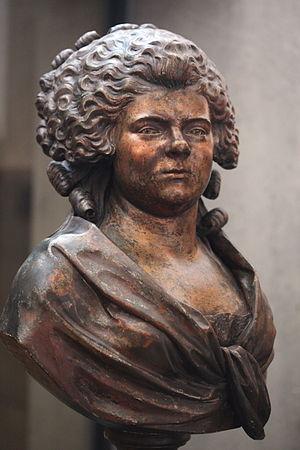
Georges Jacques Danton, dit aussi d'Anton, né le 26 octobre 1759 à Arcis-sur-Aube et mort guillotiné le 5 avril 1794 à Paris, est un avocat au Conseil du Roi et un homme politique français, ministre de la Justice.
Antoinette Gabrielle Danton, née Antoinette Gabrielle Charpentier le 6 janvier 1760 à Paris et morte le 10 février 1793 à Paris, est une personnalité de la Révolution française. Elle est la première épouse de Georges Jacques Danton.